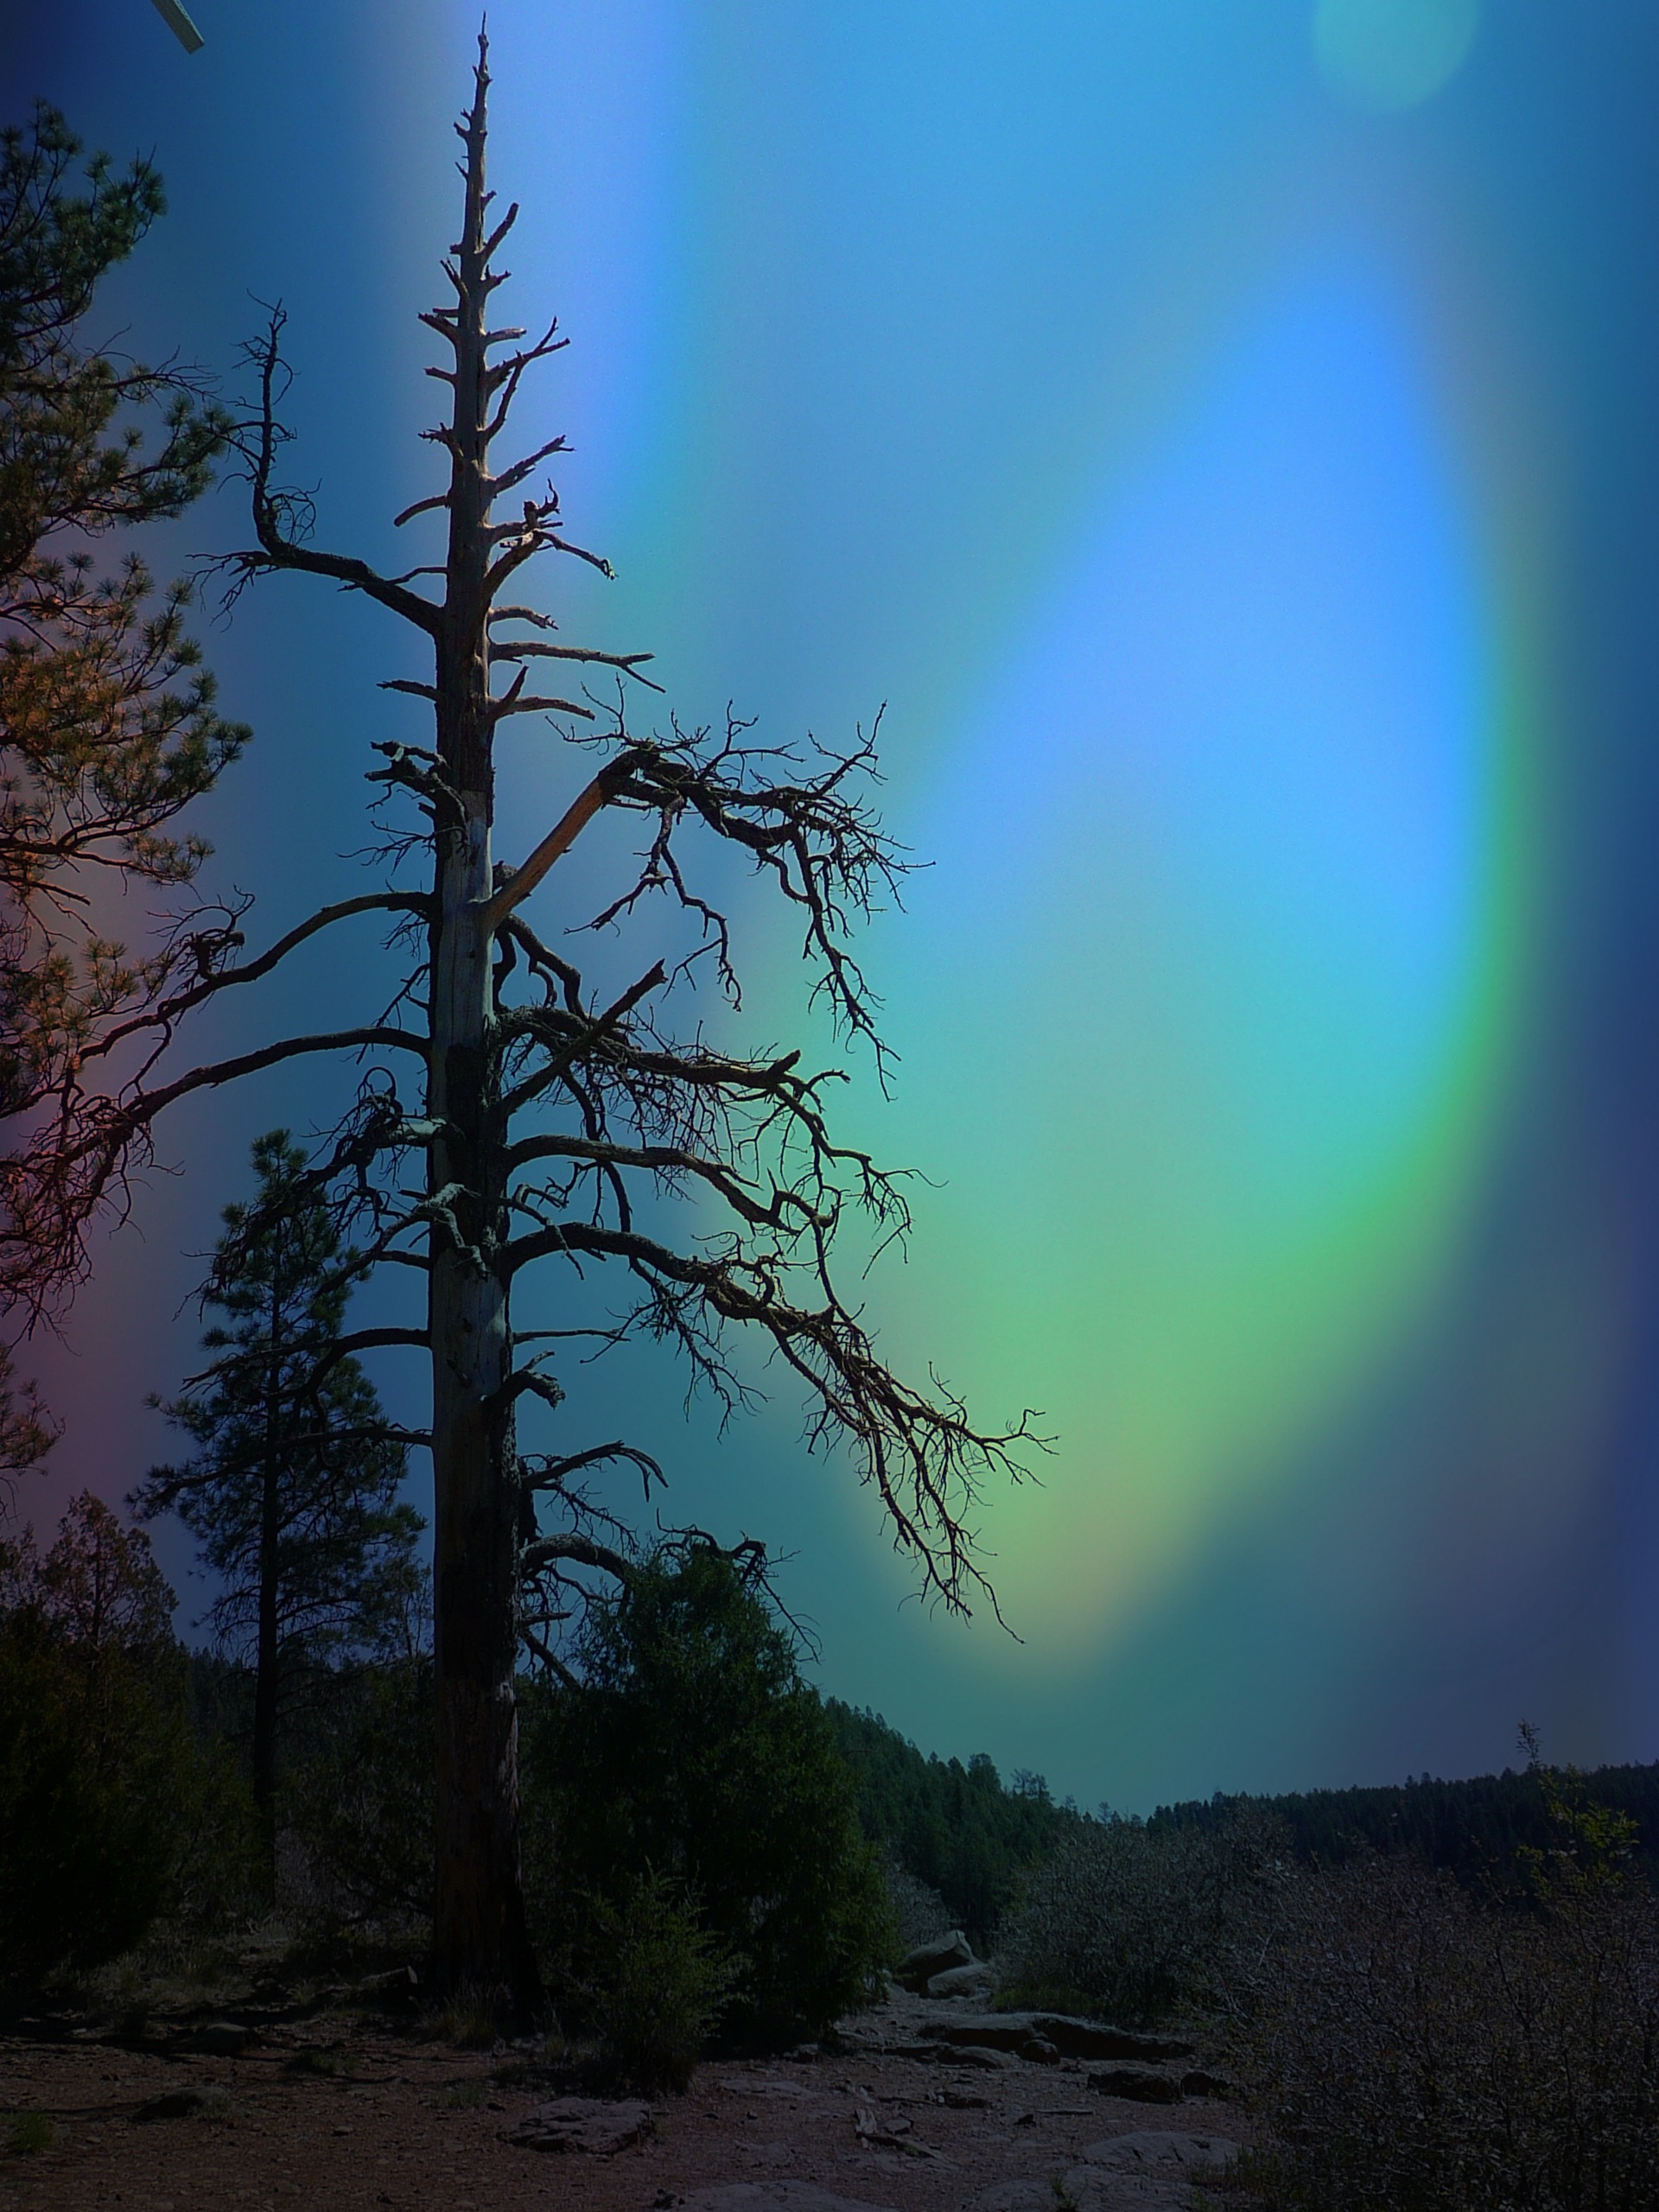
landscape, tree, nature, silhouette, light, cloud, sky, night, sunlight, atmosphere, aurora, aurora borealis, lights, beautiful, northern, light phenomenon, earth's atmosphere, atmospheric phenomenon, woody plant